Pond

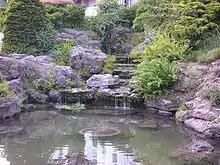
Ornamental pond with waterfall in Niagara Falls Rock Garden

Some regions of the United States define a pond as a body of water with a surface area of less than 10 acres (4.0 ha). Minnesota, known as the "land of 10,000 lakes", is commonly said to distinguish lakes from ponds, bogs and other water features by this definition, but also says that a lake is distinguished primarily by wave action reaching the shore. Even among organizations and researchers who distinguish lakes from ponds by size alone, there is no universally recognized standard for the maximum size of a pond. The international Ramsar wetland convention sets the upper limit for pond size as 8 hectares (80,000 m; 20 acres). Researchers for the British charity Pond Conservation (now called Freshwater Habitats Trust) have defined a "pond" to be 'a man-made or natural waterbody that is between 1 m (0.00010 hectares; 0.00025 acres) and 20,000 m (2.0 hectares; 4.9 acres) in area, which holds water for four months of the year or more.' Other European biologists have set the upper size limit at 5 hectares (50,000 m; 12 acres).